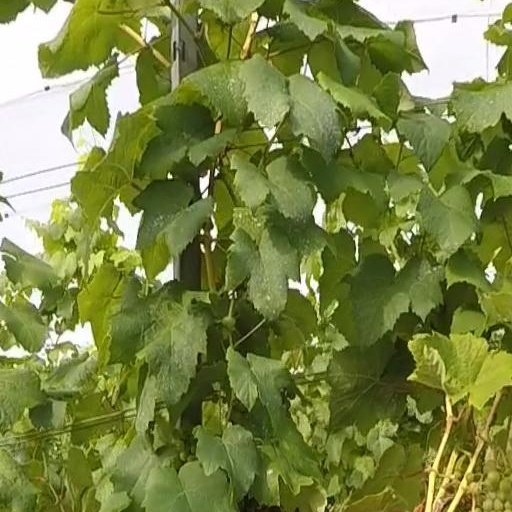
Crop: grape